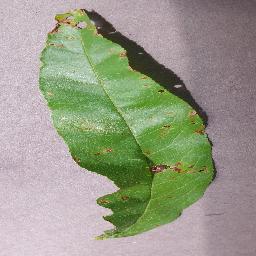
Label: Peach___Bacterial_spot